Abbasid invasion of Asia Minor (806)

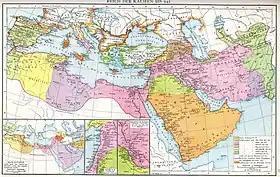
Map of the spread of Islam during the 7th and 8th centuries and of the Muslim world under the Umayyad and early Abbasid caliphates, from the of Johann Gustav Droysen (1886)

Harun's massive expedition achieved remarkably little in material terms. Despite the sack of Herakleia, and its prominent treatment in Arab sources, no permanent result was achieved, as Nikephoros was quick to violate the terms of the truce. According to the historian Warren Treadgold, if Harun had taken the advice offered by one of his lieutenants to proceed further west and sack a major city, he might have inflicted more long-lasting damage on Byzantium, but the Caliph's objectives were more limited: Harun was content with a show of force that would intimidate Nikephoros and prevent him from repeating the offensive of 805, and which bolstered his credentials as a champion of Islam. In that regard, the Abbasid campaign was certainly a success: after 806, the Byzantine ruler abandoned whatever expansionist plans he may have had for the eastern border and focused his energy on his fiscal reforms, the recovery of the Balkans, and his wars there against the Bulgars, which would end with his death in the disastrous Battle of Pliska in 811.